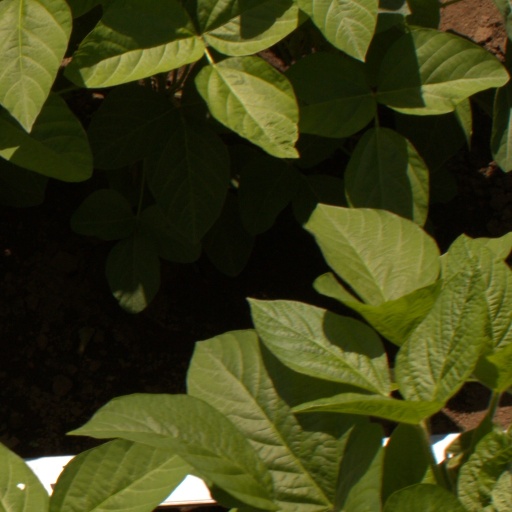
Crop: soybean